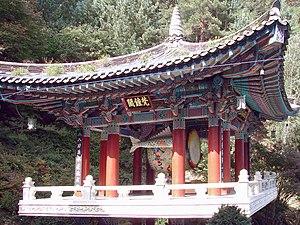
Les temples bouddhistes de Corée forment un élément important de la culture du pays. En Corée du Sud, ils sont officiellement au nombre de 926. Le bouddhisme a eu une influence considérable tout au long de l'histoire de la Corée depuis son introduction en 372. À l'écart du pouvoir depuis la dynastie Joseon, un grand nombre de ses temples se trouvent dans des vallées isolées. Comme dans le bouddhisme, le bouddha, le dharma et le sangha constituent les Trois Refuges, ils sont considérés comme inséparables et un temple inclut donc pratiquement toujours un monastère, ce qui veut dire qu'outre les bâtiments et les symboles liés au culte, il y a aussi des dortoirs et des locaux de service ainsi que des jardins. Le nom des temples coréens se termine en –sa, ce qui signifie temple.